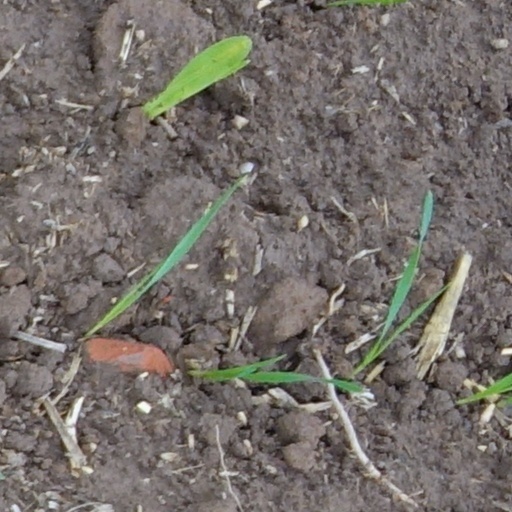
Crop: wheat